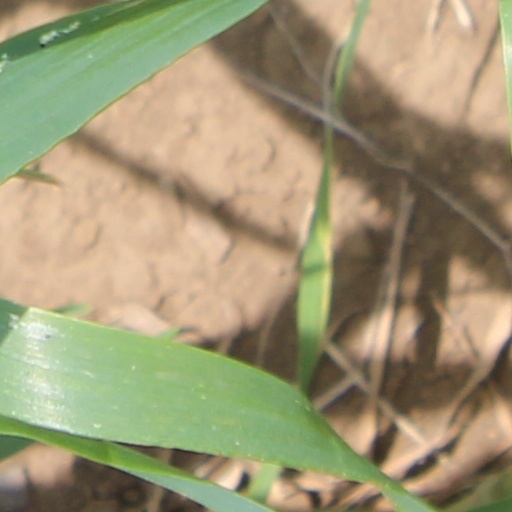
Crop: wheat